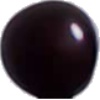
Label: Cherry Wax Black 1